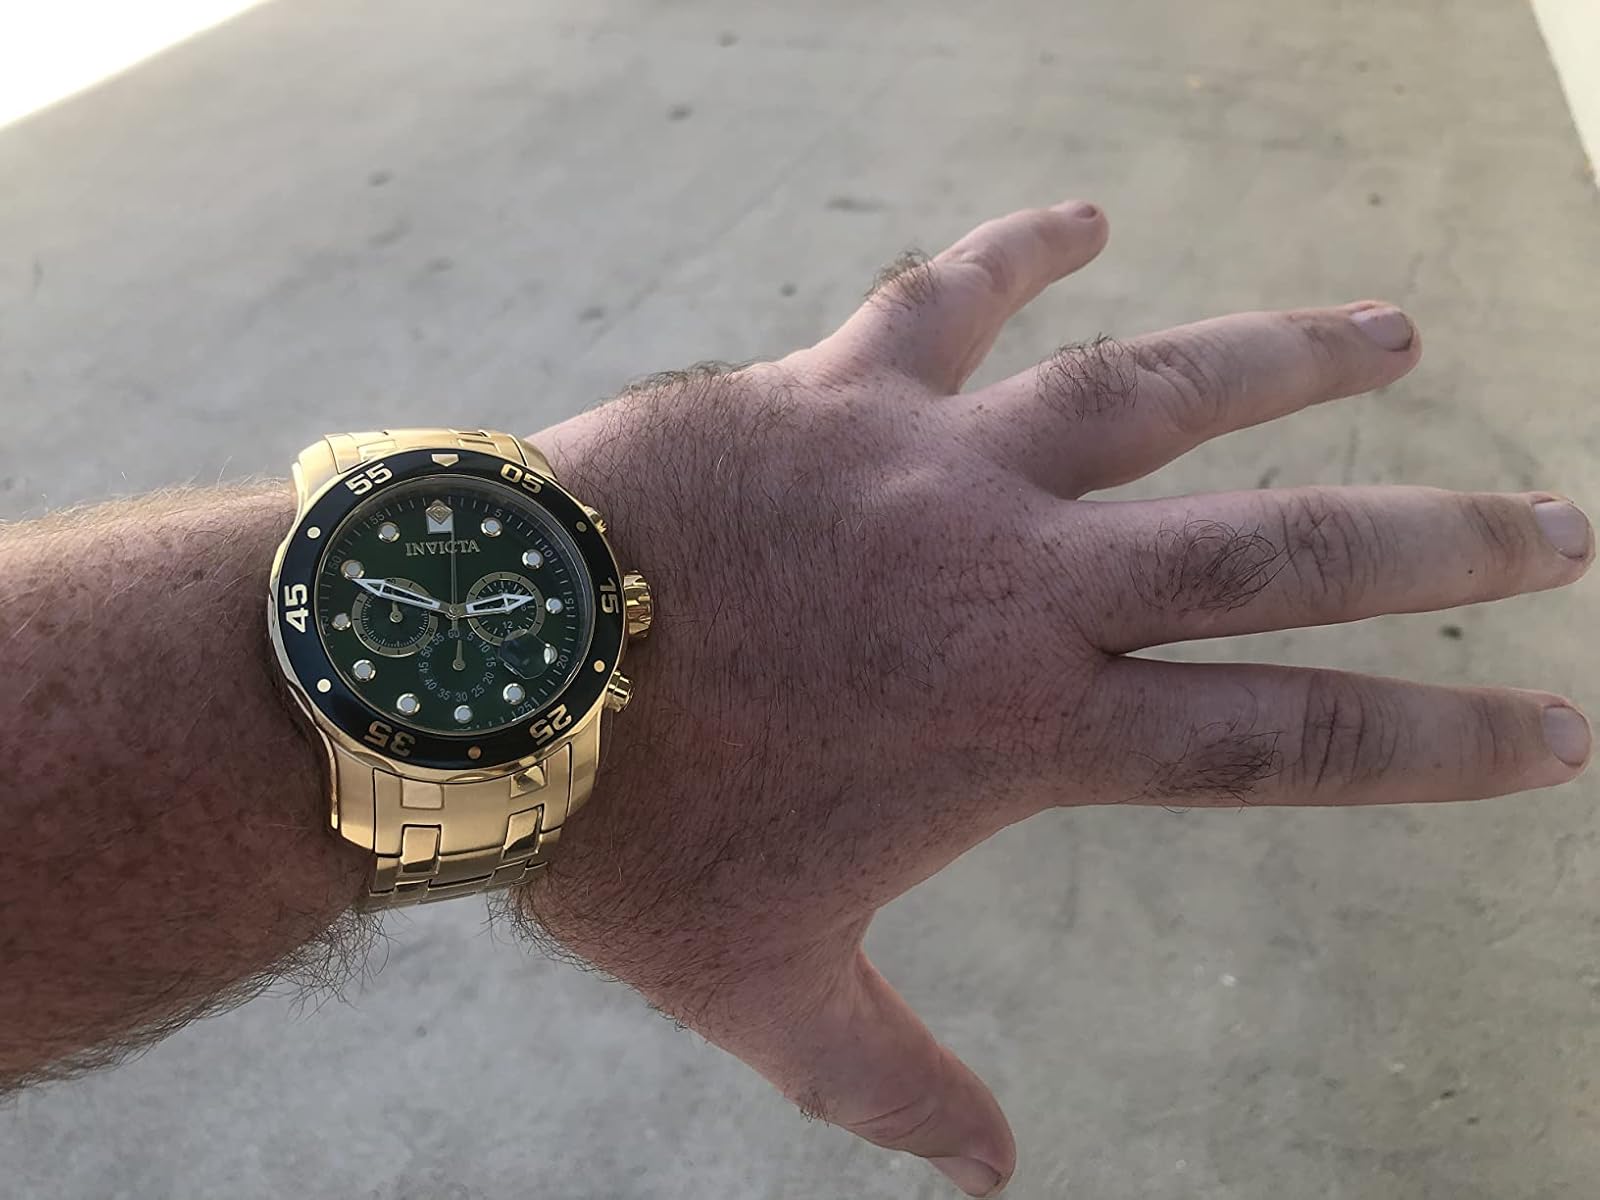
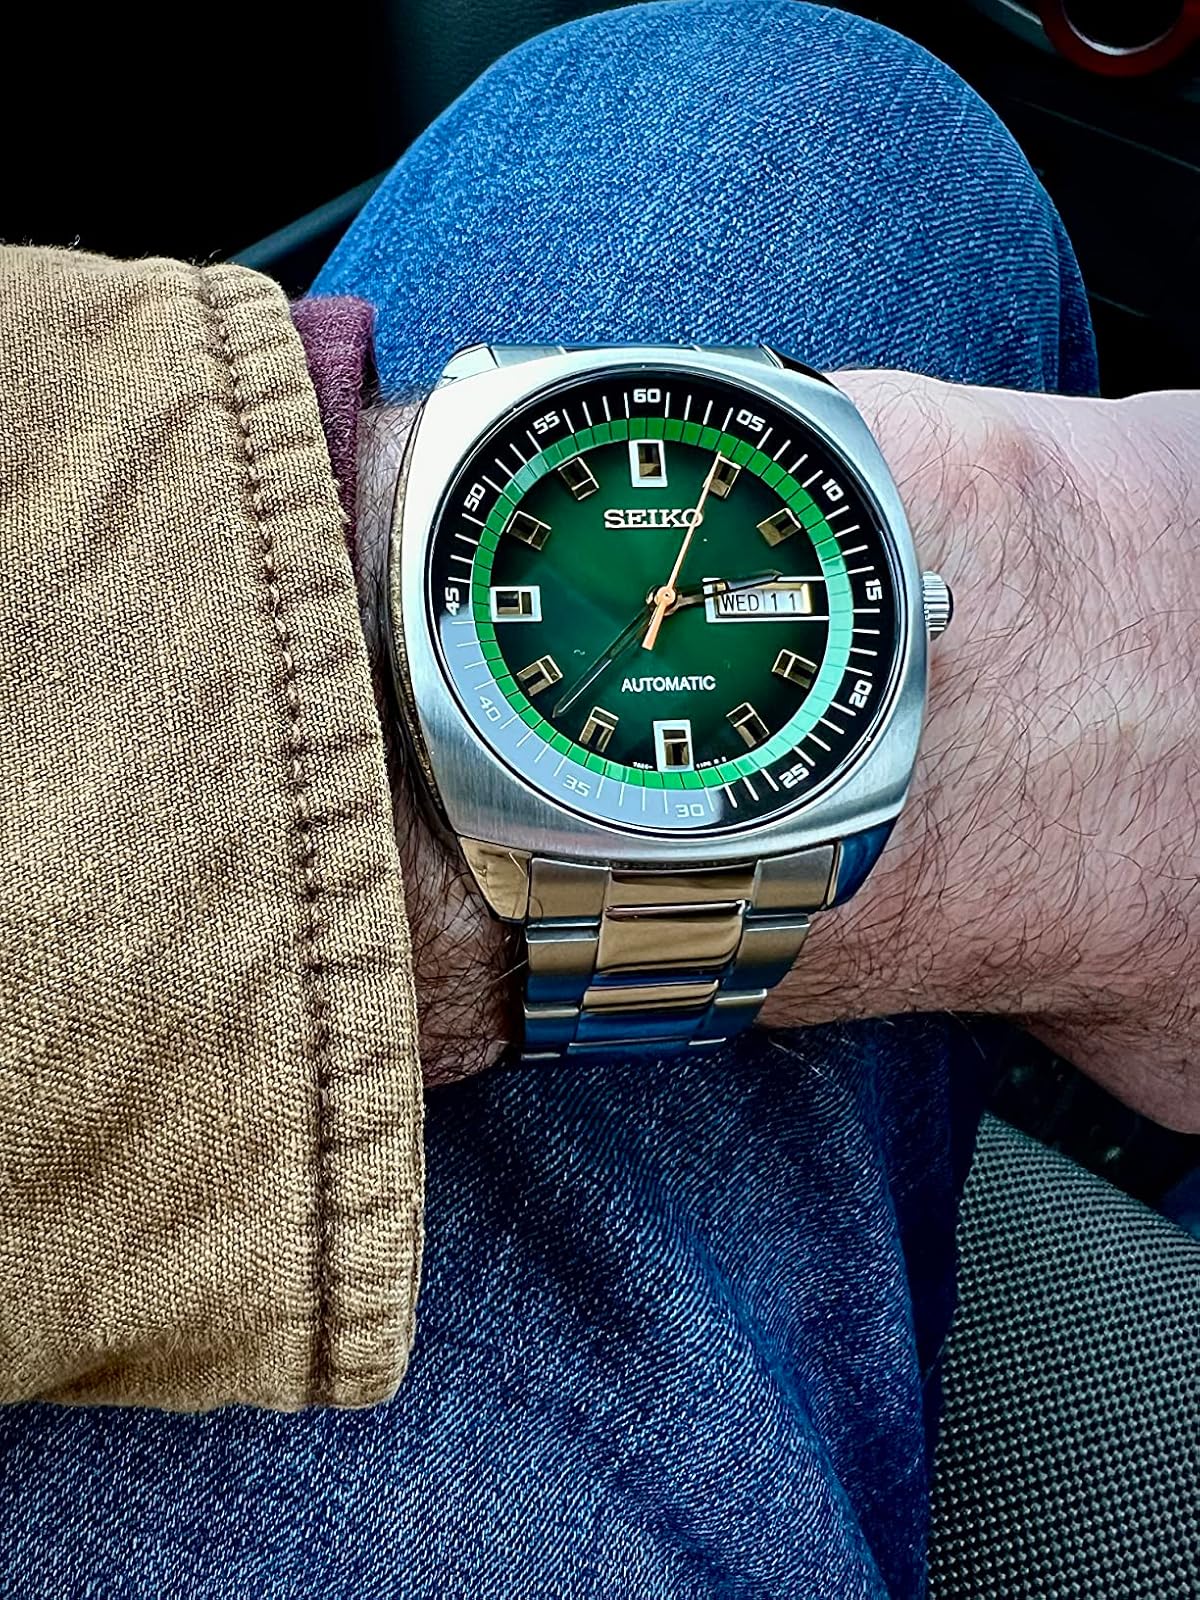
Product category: accessories_watch
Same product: no